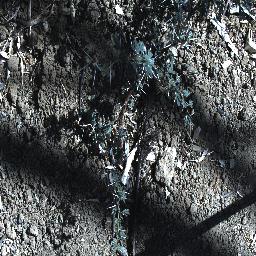
Label: prickly_acacia